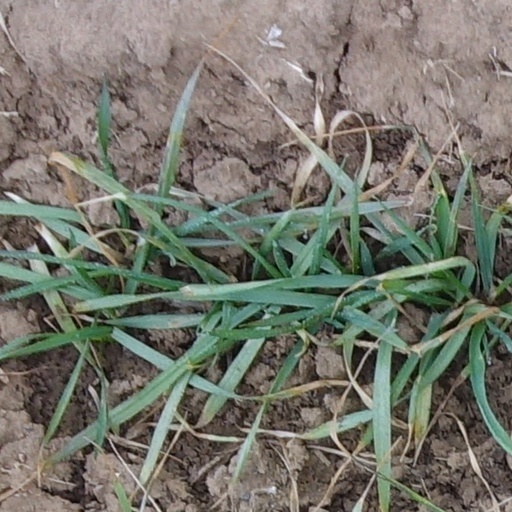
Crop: wheat